Cinzia De Carolis

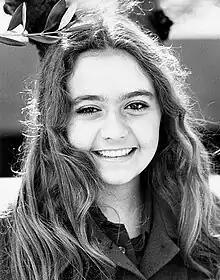
Cinzia De Carolis in 1974.

Cinzia De Carolis (born 22 March 1960) is an Italian actress and singer. She appeared in more than fifteen films since 1968 including her performance as Lori in "The Cat o' Nine Tails".